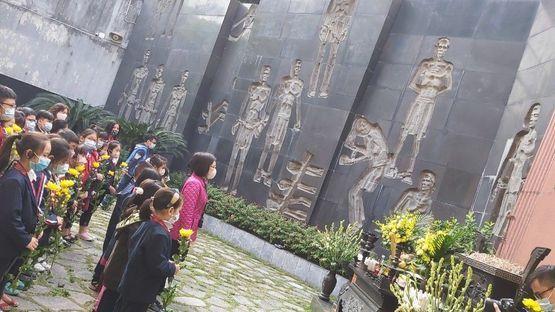
có những bức tượng ở trước mặt của một đám đông